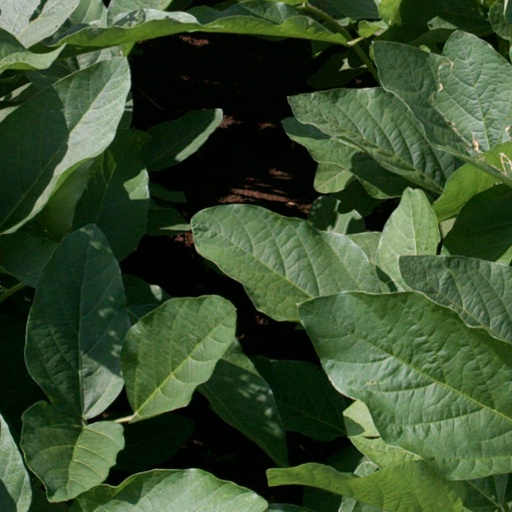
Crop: soybean